Isobel Varley

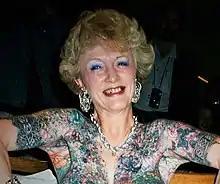
Isobel Varley 2010, Tattoo Convention Amsterdam

Isobel Varley (21 May 1937 – 11 May 2015) was a "Guinness World Records"-recognized tattooed senior, from Yorkshire, United Kingdom. She was first named "The World's Most-Tattooed Senior Woman" in 2000.